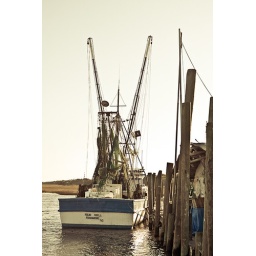
A boat in the water at the Gay Fish Company.